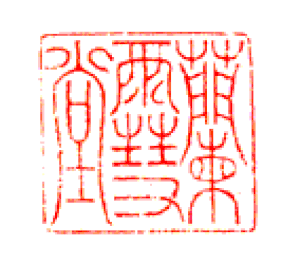
La rationalisation de l'écriture chinoise a été une préoccupation des autorités chinoises tout au long de l'histoire du pays, dans un double souci de normalisation, et de simplification. Des aspects politiques essentiels ont souvent été à l’origine de ces réformes, qu’il s’agisse de la volonté unificatrice du pays par Qin Shi Huang Di, au IIIᵉ siècle av. J.-C., ou de la volonté d’alphabétisation et de démocratisation de l’éducation pour les communistes chinois, au XXᵉ siècle.